The Sheffield College

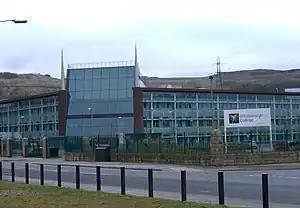
New Hillsborough campus (2008)

In 2010, Sheffield City College underwent a £60 million rebuild programme to create an environmentally-friendly, single-site campus. The site provides vocational subjects including areas such as hair and beauty, catering, business and construction. The building features three roof mounted 15 metre tall wind turbines. Energy from the turbines is fed back into a distribution system for the college's tower block. The college also has solar panels and rainwater recycling facilities.